Asian American hip-hop

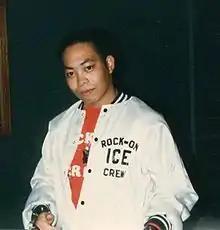
Fresh Kid Ice in the 1980s.

In 1984, three members of the U.S. Air Force, while stationed at March Air Force Base in Riverside, California, formed the rap group 2 Live Crew known to have popularized Miami Bass, a subgenre of hip hop music. This included the DJ David "Mr. Mixx" Hobbs, and two rappers Yuri "Amazing Vee" Vielot, and Christopher Fresh Kid Ice Wong Won (1964–2017). Wong Won would become known as the first Asian rapper, his ethnicity is Afrochinese, his family is mostly from Hong Kong and both of his grandmothers were African. In many of his raps, he gave himself the nickname Chinaman.